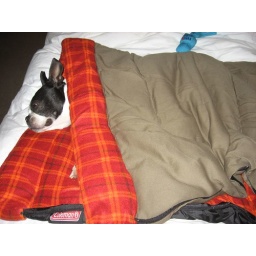
Joey in his sleeping bag